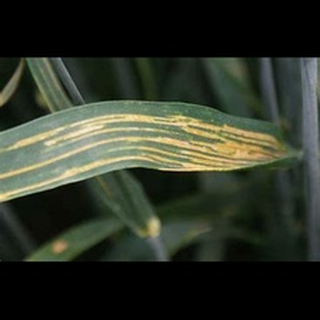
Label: wheat_tan_spot